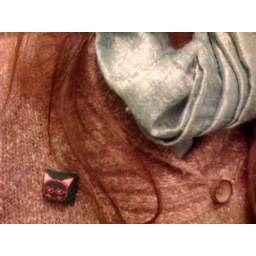
Got this cute cat pin in Laos, should have bought a ton more!